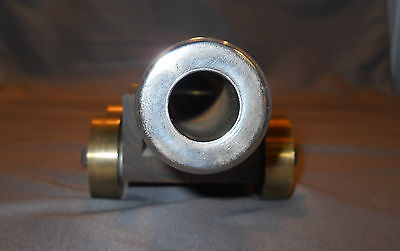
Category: stapler